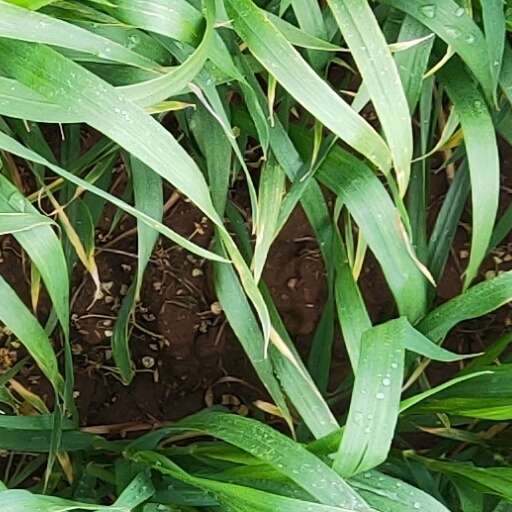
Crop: wheat